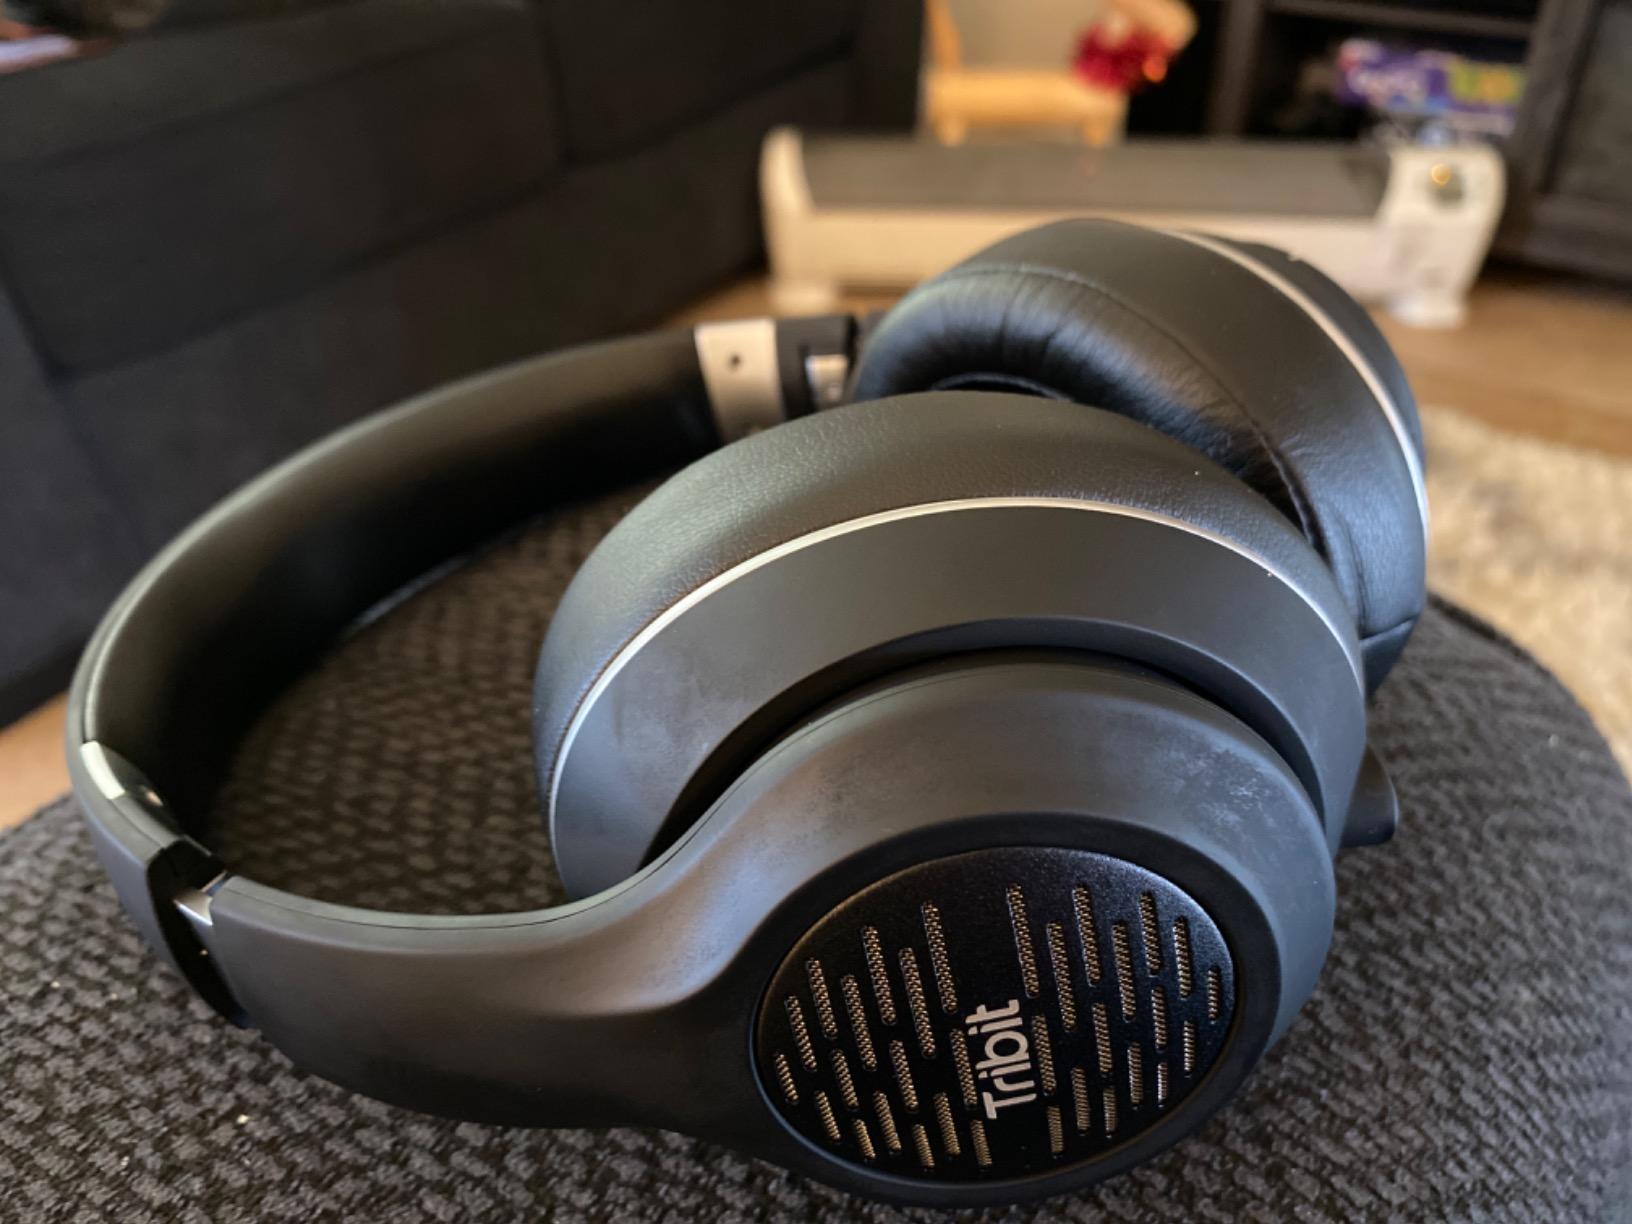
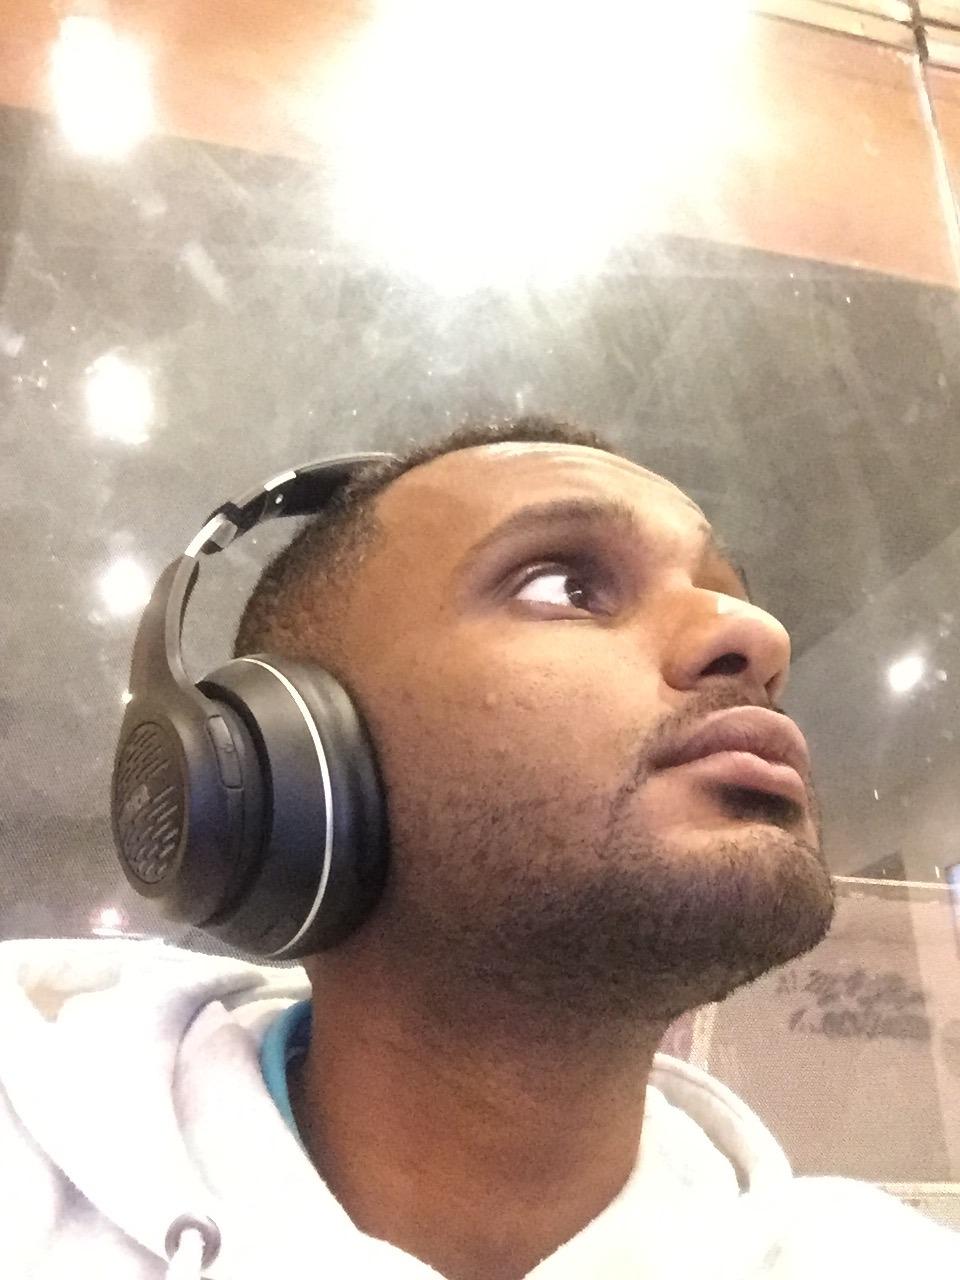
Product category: headphones
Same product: yes